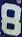
Number: 8